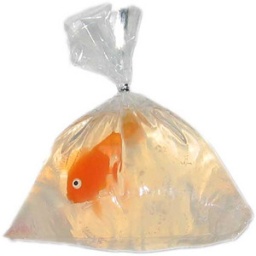
fish in a bag soap